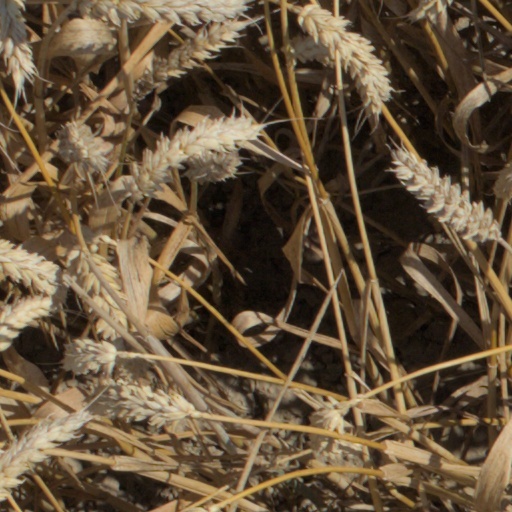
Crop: wheat